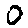
Label: 0